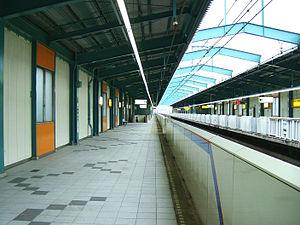
Shin-Takashimadaira est une station du métro de Tokyo sur la ligne Mita dans l'arrondissement d'Itabashi à Tokyo. Elle est exploitée par le Bureau des Transports de la Métropole de Tokyo.